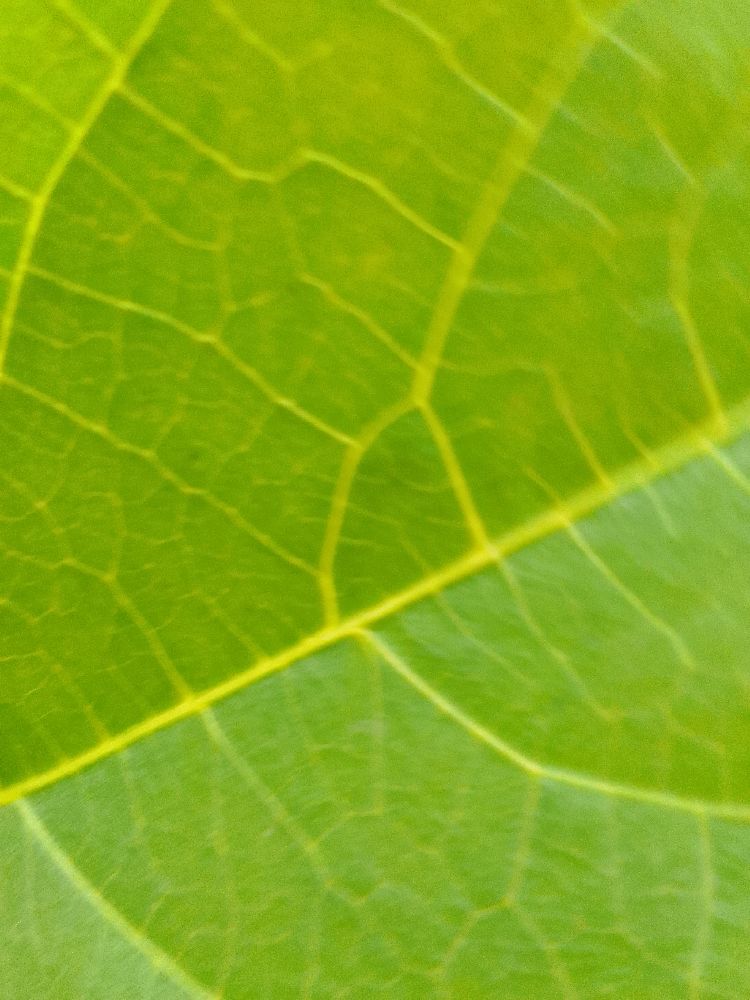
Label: healthy